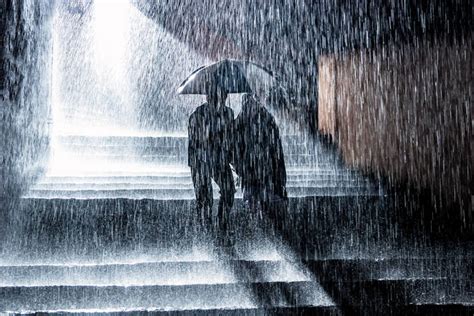
Weather: rain or strom